Charles Blacker Vignoles

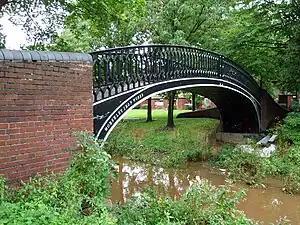
The relocated 1835 Vignoles Bridge in Coventry

He soon set sail for America. Originally intending to serve under Simón Bolívar, he became an assistant to the state civil engineer at Charleston in South Carolina. In 1821 he became the city surveyor for St Augustine, Florida, which was slowly being developed. In 1823 he published a map of Florida and a book, "Observations on the Floridas."